Armenian Church, Iași

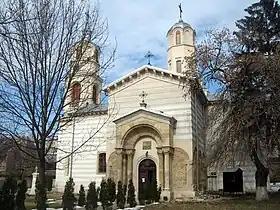
Armenian Church

The Armenian Church of Iași is an Armenian Apostolic church located at 22 Armeană Street in Iași, Romania. It is dedicated to the Virgin Mary.